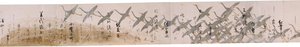
Sōtatsu, surnom: Inen, noms de l'atelier: Tawara-Ya et Taiseiken, dénommé généralement Tawaraya Sōtatsu, est un peintre japonais des XVIᵉ – XVIIᵉ siècles, de l'école Rinpa. Ses dates de naissance et de décès ne sont pas connues mais sa naissance à la fin du XVIᵉ siècle d'après la datation de son œuvre, et sa mort se situe vers 1643. Une de ses œuvres est datée 1606, et des travaux de restauration d'un recueil précieux qu'on lui confia en 1602, laissent supposer une date de naissance vers la fin du XVIᵉ siècle.